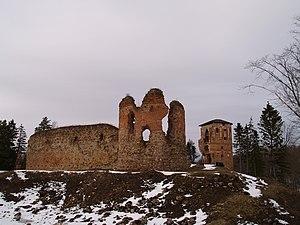
Johann von Blankenfeld, né en 1471 à Berlin, et mort le 9 septembre 1527, enterré dans l'église de Torquemada, en Espagne, est un docteur en droit, recteur d'université, conseiller des princes-électeurs du Saint-Empire romain germanique, protonotaire, orateur du prince électeur Joachim Iᵉʳ Nestor de Brandebourg à la cour papale, procureur général à Rome de l’Ordre Teutonique, évêque de Dorpat, évêque de Reval, et prince-archevêque de Riga.
Le château-fort de Vastseliina est un château-fort construit par le Diocèse de Dorpat de l'Ordre de Livonie.